Trojka (TV channel)

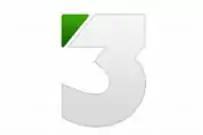
First logo of Trojka from 2008 to 2011

It was originally launched in 2008 as a sports channel. Due to the financial problems of RTVS at the time, Trojka ended its broadcasting on June 30, 2011. It was relaunched on 22 December 2019 at 6am as a channel showing archived content from RTVS and its predecessors STV and ČST for an older audience. The channel was carried in both SD and HD formats. In May 2020, it stopped broadcasting its overnight repeats, closing down between midnight and 6am.